Brandon Heath

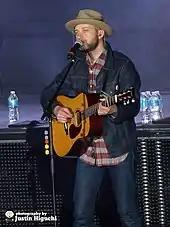
Heath performing at Hits Deep Tour in 2014.

Brandon has been supporting his recent studio album with a tour supporting MercyMe. The first single from his 3rd studio album is "Your Love". Brandon Heath's 2011 release was produced by Dan Muckala who also co-wrote a handful of the songs along with Jason Ingram. Heath has been nominated for three Grammy Awards - Best Contemporary Christian Music Album ("Leaving Eden"), Best Gospel/Contemporary Music Performance ("Your Love"), and Best Contemporary Christian Music Song ("Your Love").